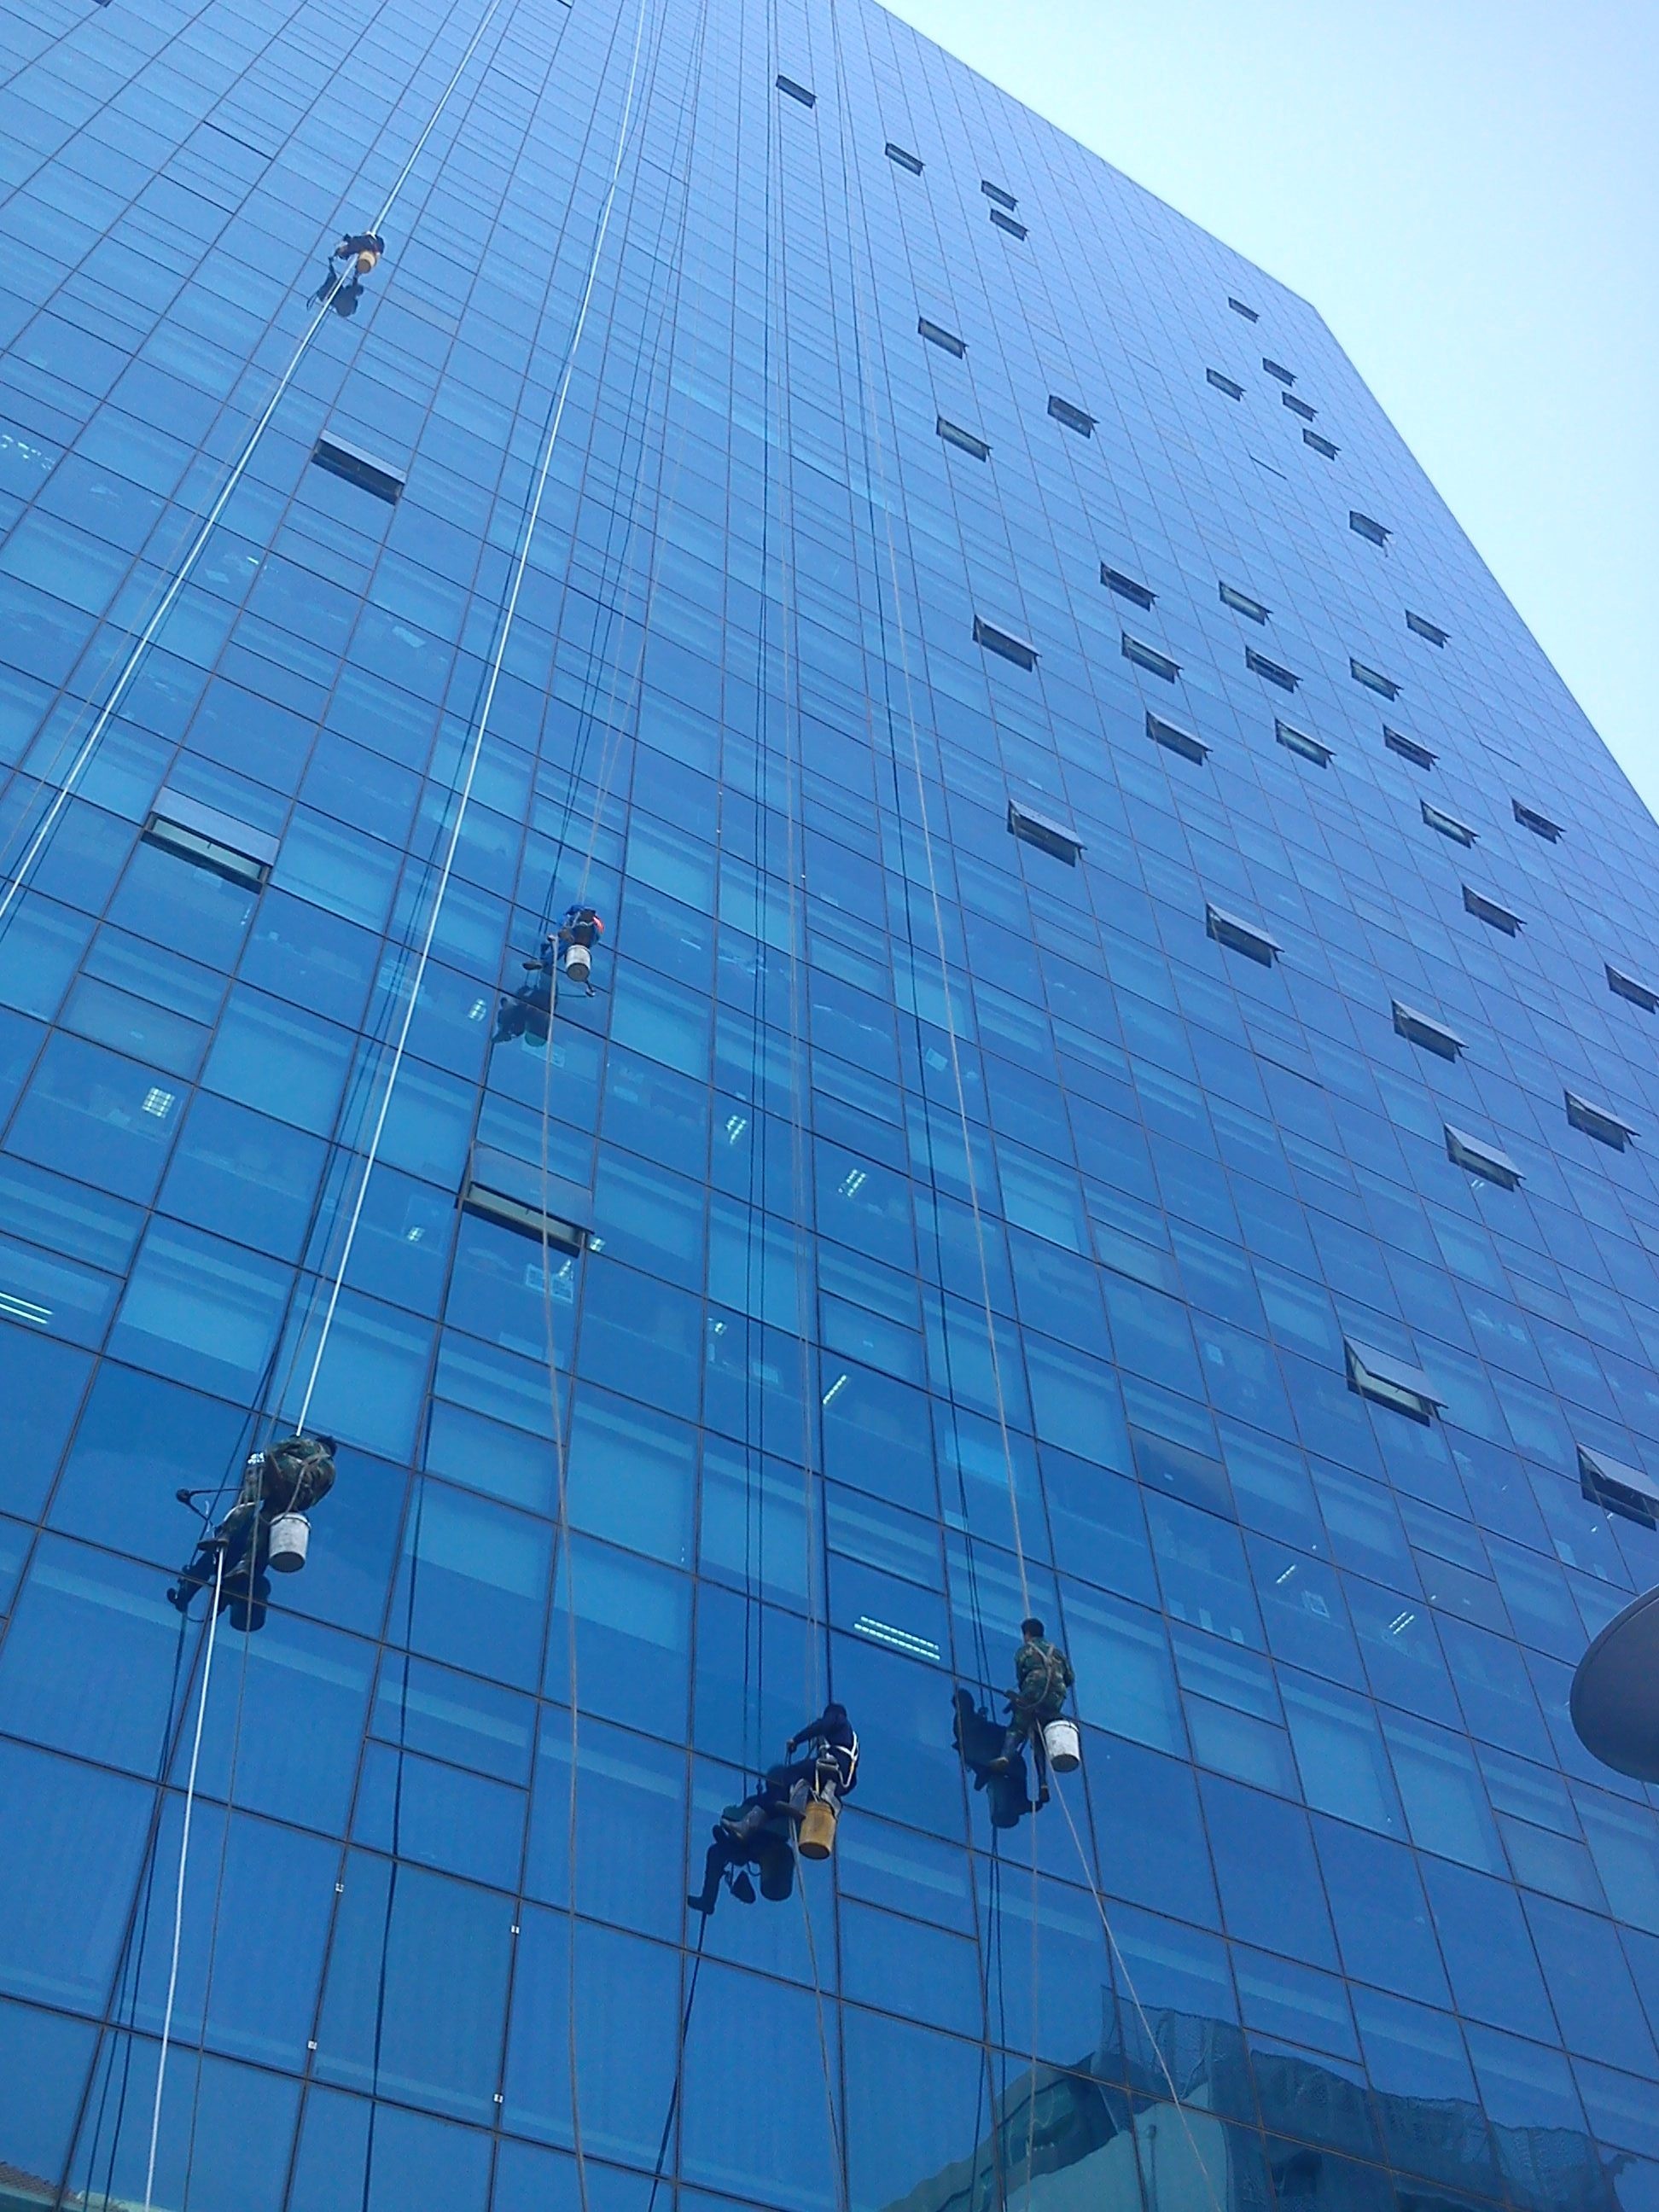
sky, building, city, skyscraper, line, reflection, blue, shape, atmosphere of earth